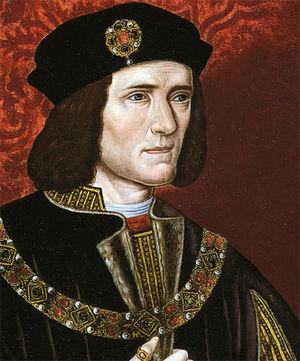
La bataille de Bosworth, ou bataille de Bosworth Field, est l'avant-dernier affrontement de la guerre des Deux-Roses, guerre civile anglaise qui oppose les maisons de Lancastre et d'York durant la seconde moitié du XVᵉ siècle. Cette bataille a lieu le 22 août 1485 et voit la victoire du parti Lancastre, dont le chef, Henri, comte de Richmond, devient par la suite le premier roi de la maison Tudor. Son adversaire Richard III, dernier roi de la maison d'York, est tué durant l'affrontement. Les historiens considèrent la bataille de Bosworth comme marquant la fin de la dynastie Plantagenêt, ce qui en fait un moment-clef de l'histoire de l'Angleterre.